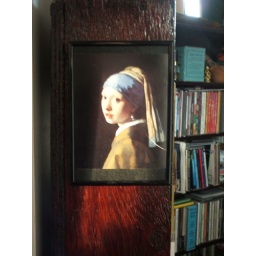
I came in the door to sunlight reflected off a mirror onto this